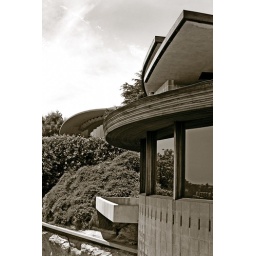
Looking up past the guest bedroom to the main house at Silvertop by John Lautner.